Answer in natural language. Is Doorway behind black colour television? Choose between the following options: no or yes
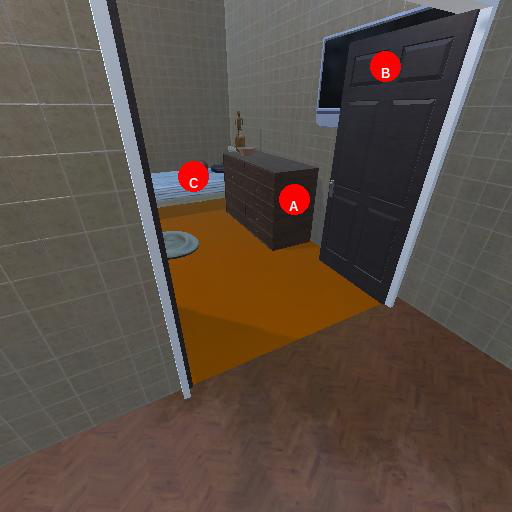
<answer>no</answer>